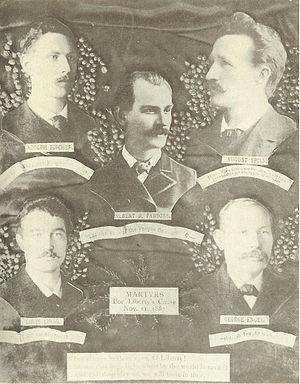
Le massacre de Haymarket Square, survenu à Chicago le 4 mai 1886, constitue le point culminant de la lutte pour la journée de huit heures aux États-Unis, et un élément majeur de l'histoire de la fête des travailleurs du 1ᵉʳ mai.
En 1840, dans l'histoire de l'anarchisme, Pierre-Joseph Proudhon est le premier théoricien qui revendique explicitement la qualité d' « anarchiste ». En 1841, parait en France, le premier journal communiste libertaire, L'Humanitaire. En 1850, Anselme Bellegarrigue publie L'Anarchie, journal de l'ordre. En 1857, Joseph Déjacque crée le néologisme libertaire pour affirmer le caractère égalitaire et social de l'anarchisme naissant.
August Spies est un militant socialiste libertaire américain qui fut pendu pour des raisons douteuses à la suite de l'attentat à la bombe contre la police à Haymarket Square.
Albert Richard Parsons est un anarchiste américain qui fut pendu après un procès truqué à la suite de l'explosion d'une bombe sur la police à Haymarket Square.
Michael Schwab, né à Mannheim le 9 août 1853 et mort le 29 juin 1898 à Chicago, est un militant syndicaliste et anarchiste.
Louis Lingg était un anarchiste allemand qui se suicida dans sa cellule après son arrestation comme agitateur dans l'affaire de l'attentat à la bombe de Haymarket Square.
George Engel est un anarchiste né à Cassel, dans l'Électorat de Hesse, le 15 avril 1836, et mort pendu le 11 novembre 1887 à Chicago à la suite du massacre de Haymarket Square.
Adolph Fischer est un militant anarchiste américain d'origine allemande, né à Brême en Allemagne, en 1858, et exécuté le 11 novembre 1887 à Chicago à la suite du massacre de Haymarket Square.
Oscar Neebe, né le 12 juillet 1850 à New York et mort le 22 avril 1916 à Chicago, est un militant syndicaliste et socialiste libertaire américain.
Le Black Friday peut désigner le vendredi 11 novembre 1887, quand furent exécutés quatre des huit militants de gauche arrêtés après l'explosion d'une bombe lors du rassemblement politique de Haymarket Square, le 4 mai 1886 à Chicago, point culminant de la lutte pour la journée de huit heures aux États-Unis.